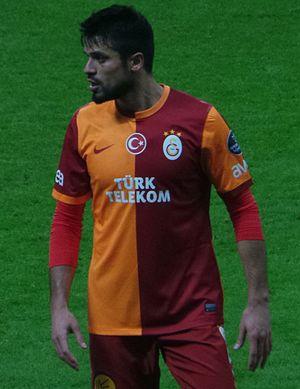
Gökhan Zan est un footballeur turc.